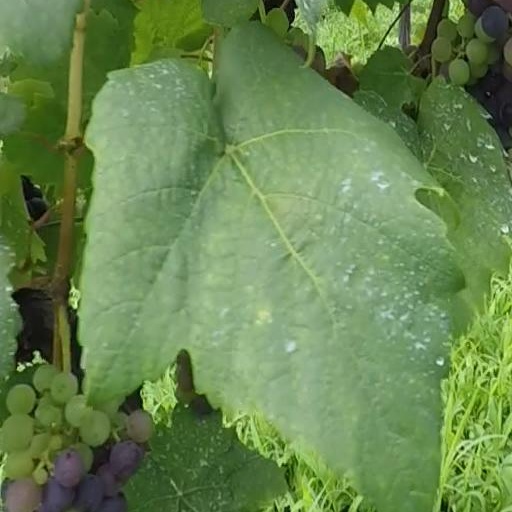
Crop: grape